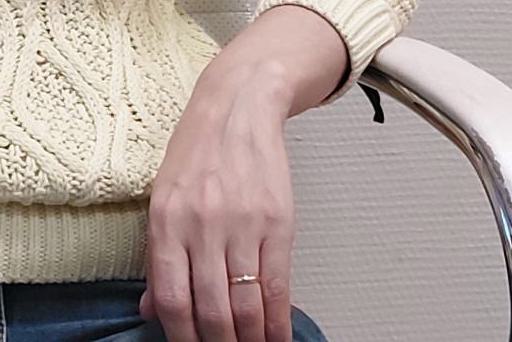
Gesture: no_gesture